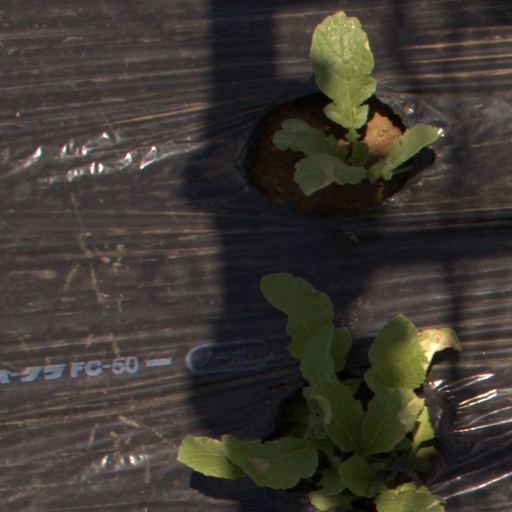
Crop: Jerusalem artichoke